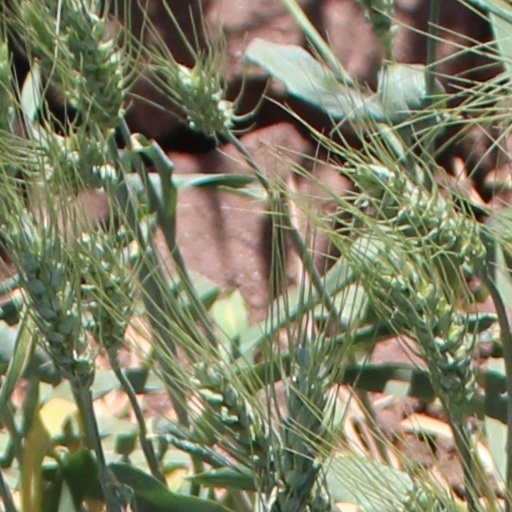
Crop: wheat